Answer in natural language. How many Pots are visible in the scene? Choose between the following options: 2, 1, 0, 3 or 4
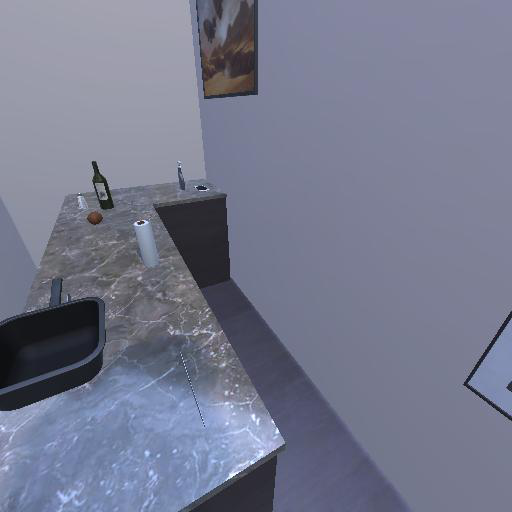
<answer>1</answer>